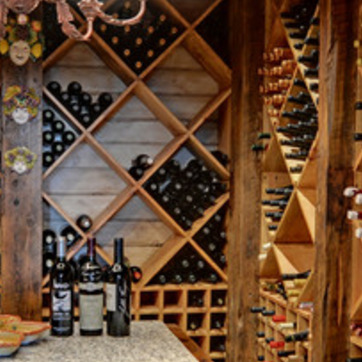
Material: glass